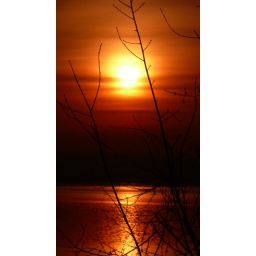
stripes in the water under whiteface, silouettes, boat